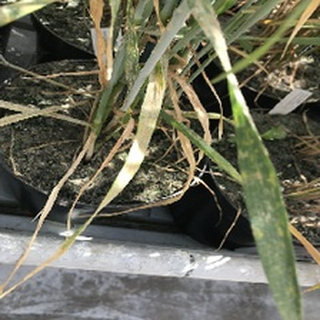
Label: wheat_mildew